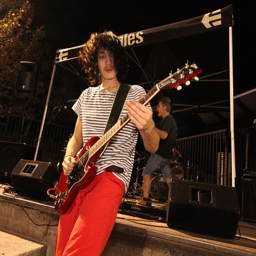
guitarist and vocalist for person leaves the stage to jam front and center at the music festival .